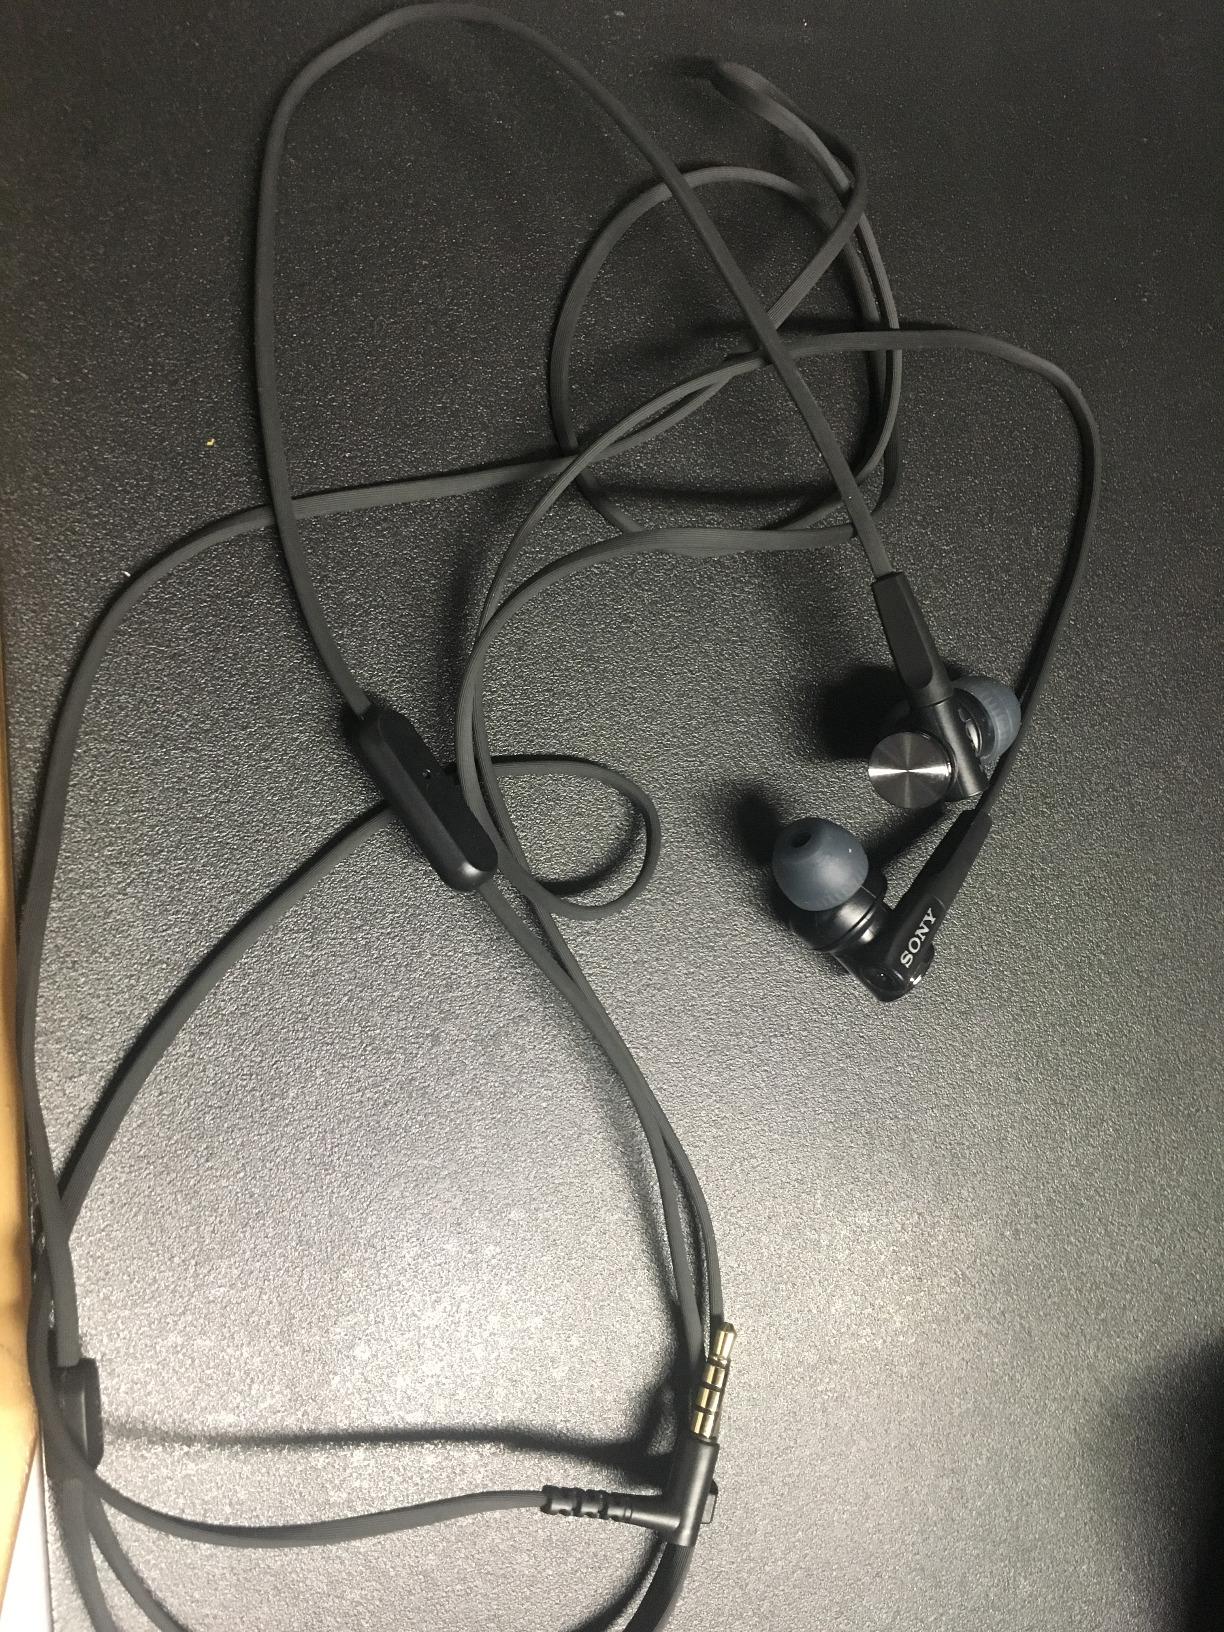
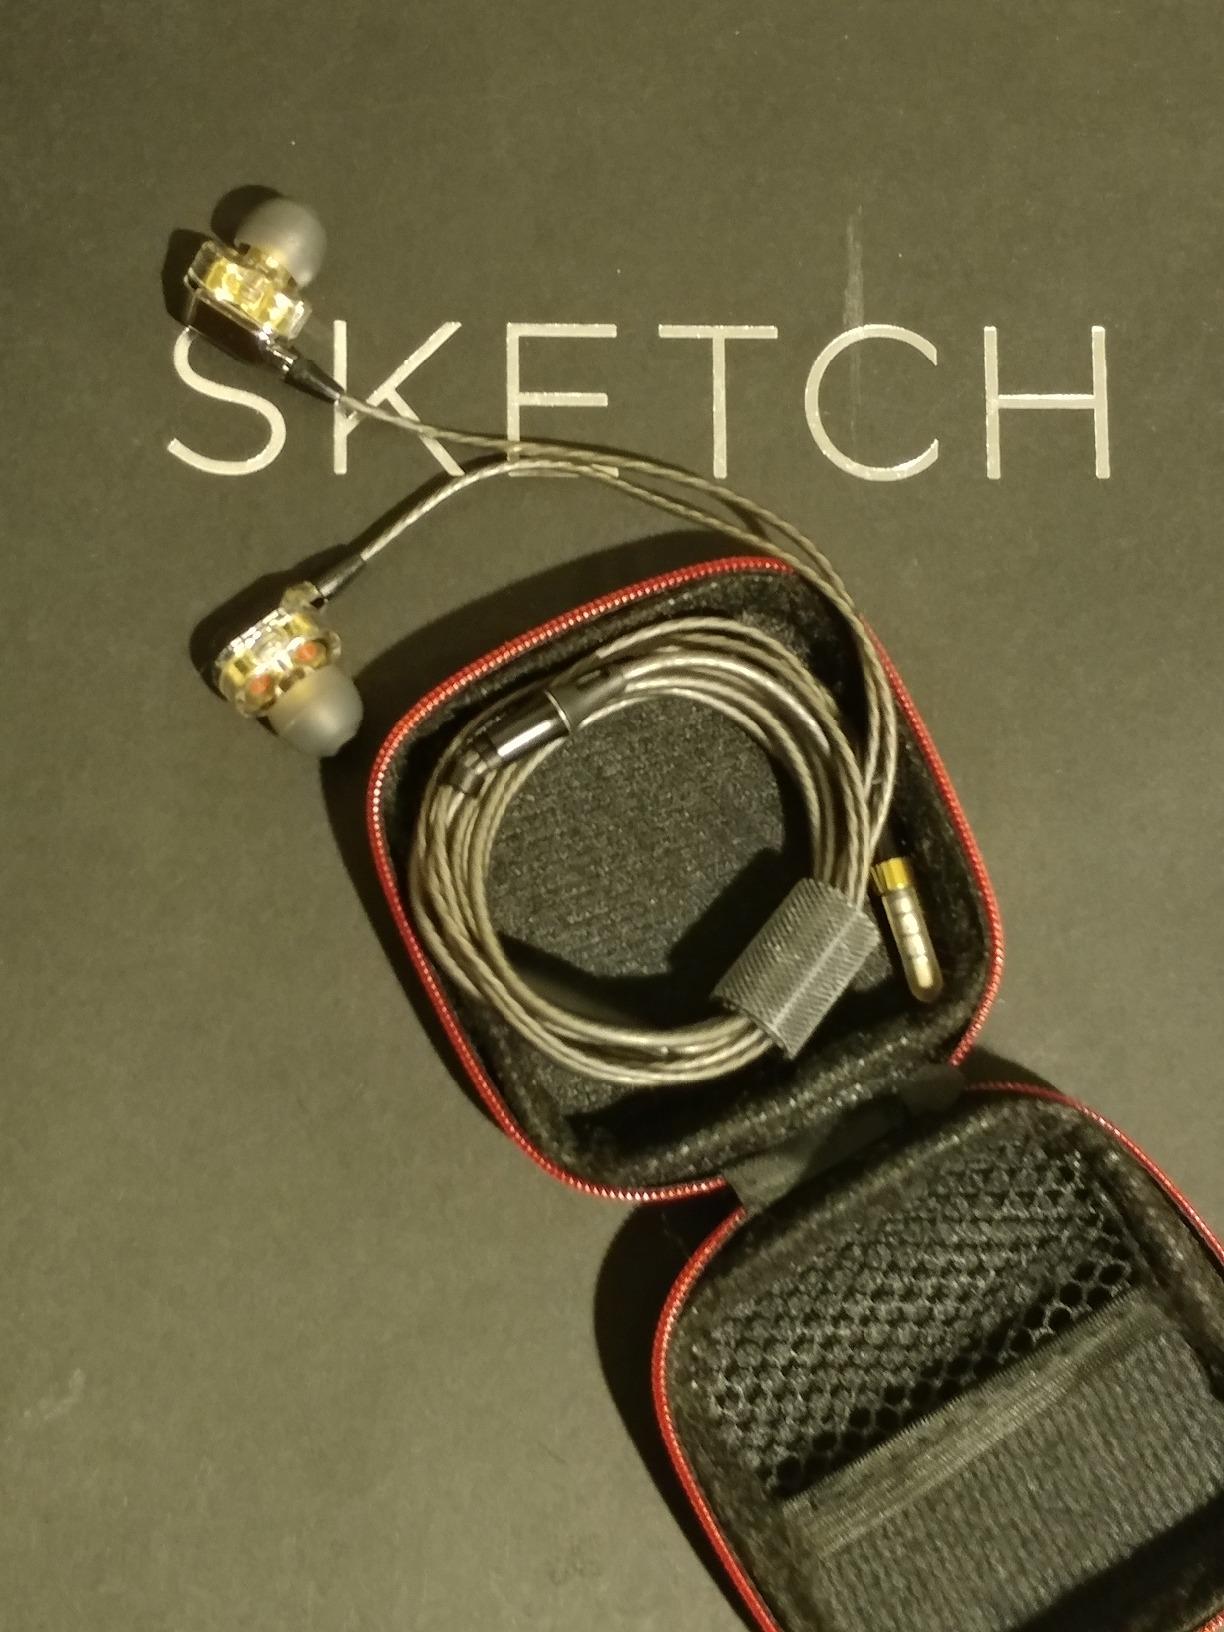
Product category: headphones
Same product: no